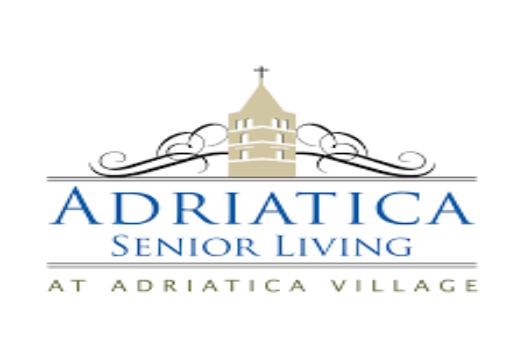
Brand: Adriatica
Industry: Clothes